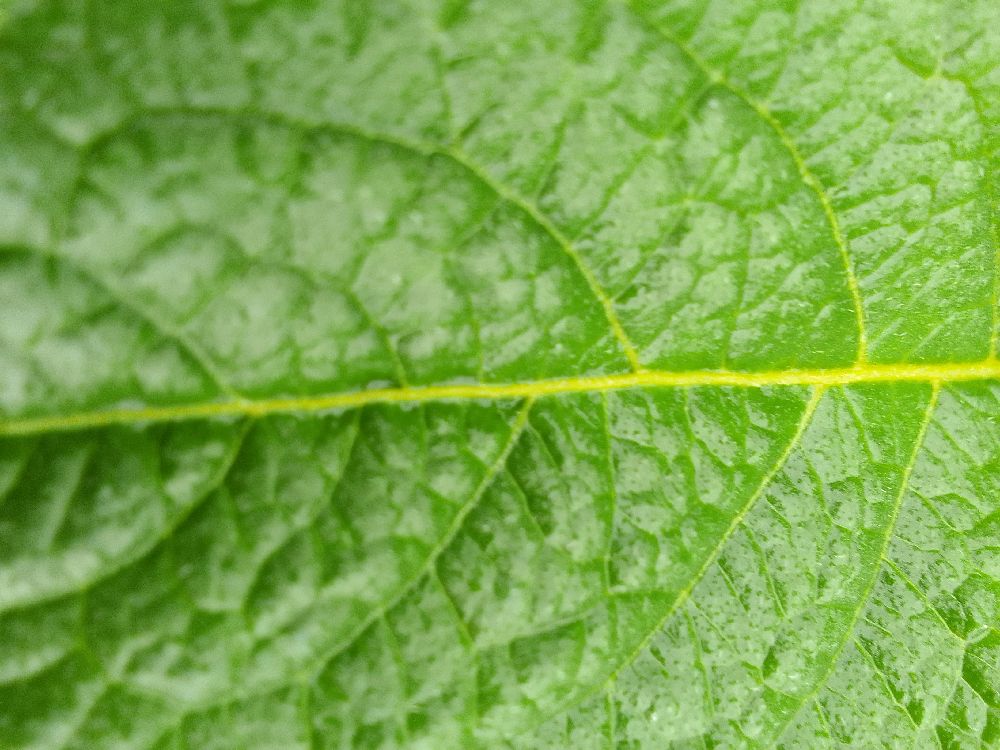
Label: Healthy